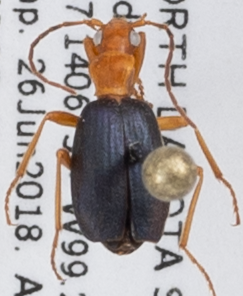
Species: Brachinus cyanochroaticus
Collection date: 2018-06-26
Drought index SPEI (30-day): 0.438
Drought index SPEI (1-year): -0.656
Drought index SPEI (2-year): -0.17